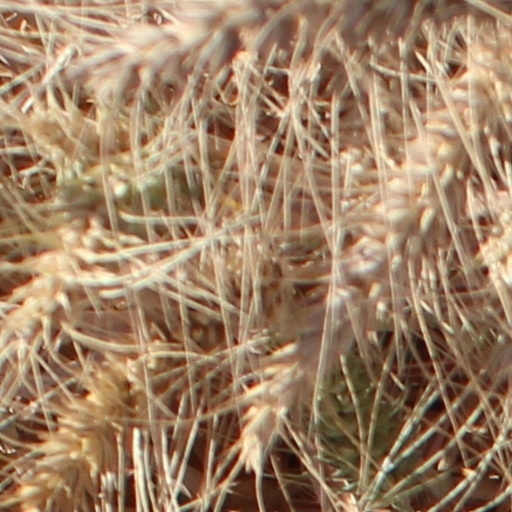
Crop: wheat